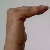
The image shows a hand gesture representing a space in Indian Sign Language.